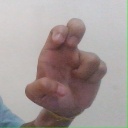
अक्षर: अ